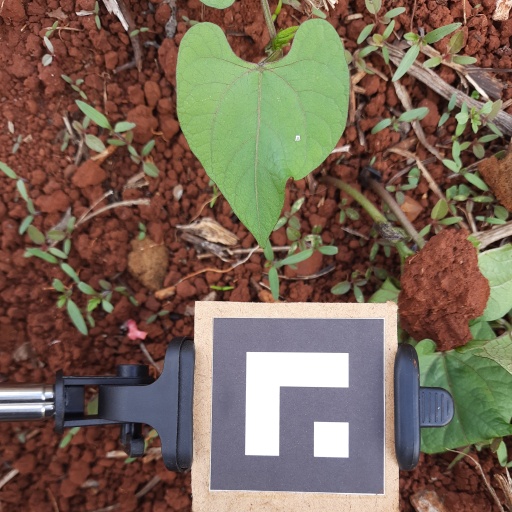
Observations: wavy surface, no eating holes, under cloudy sky